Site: saxony
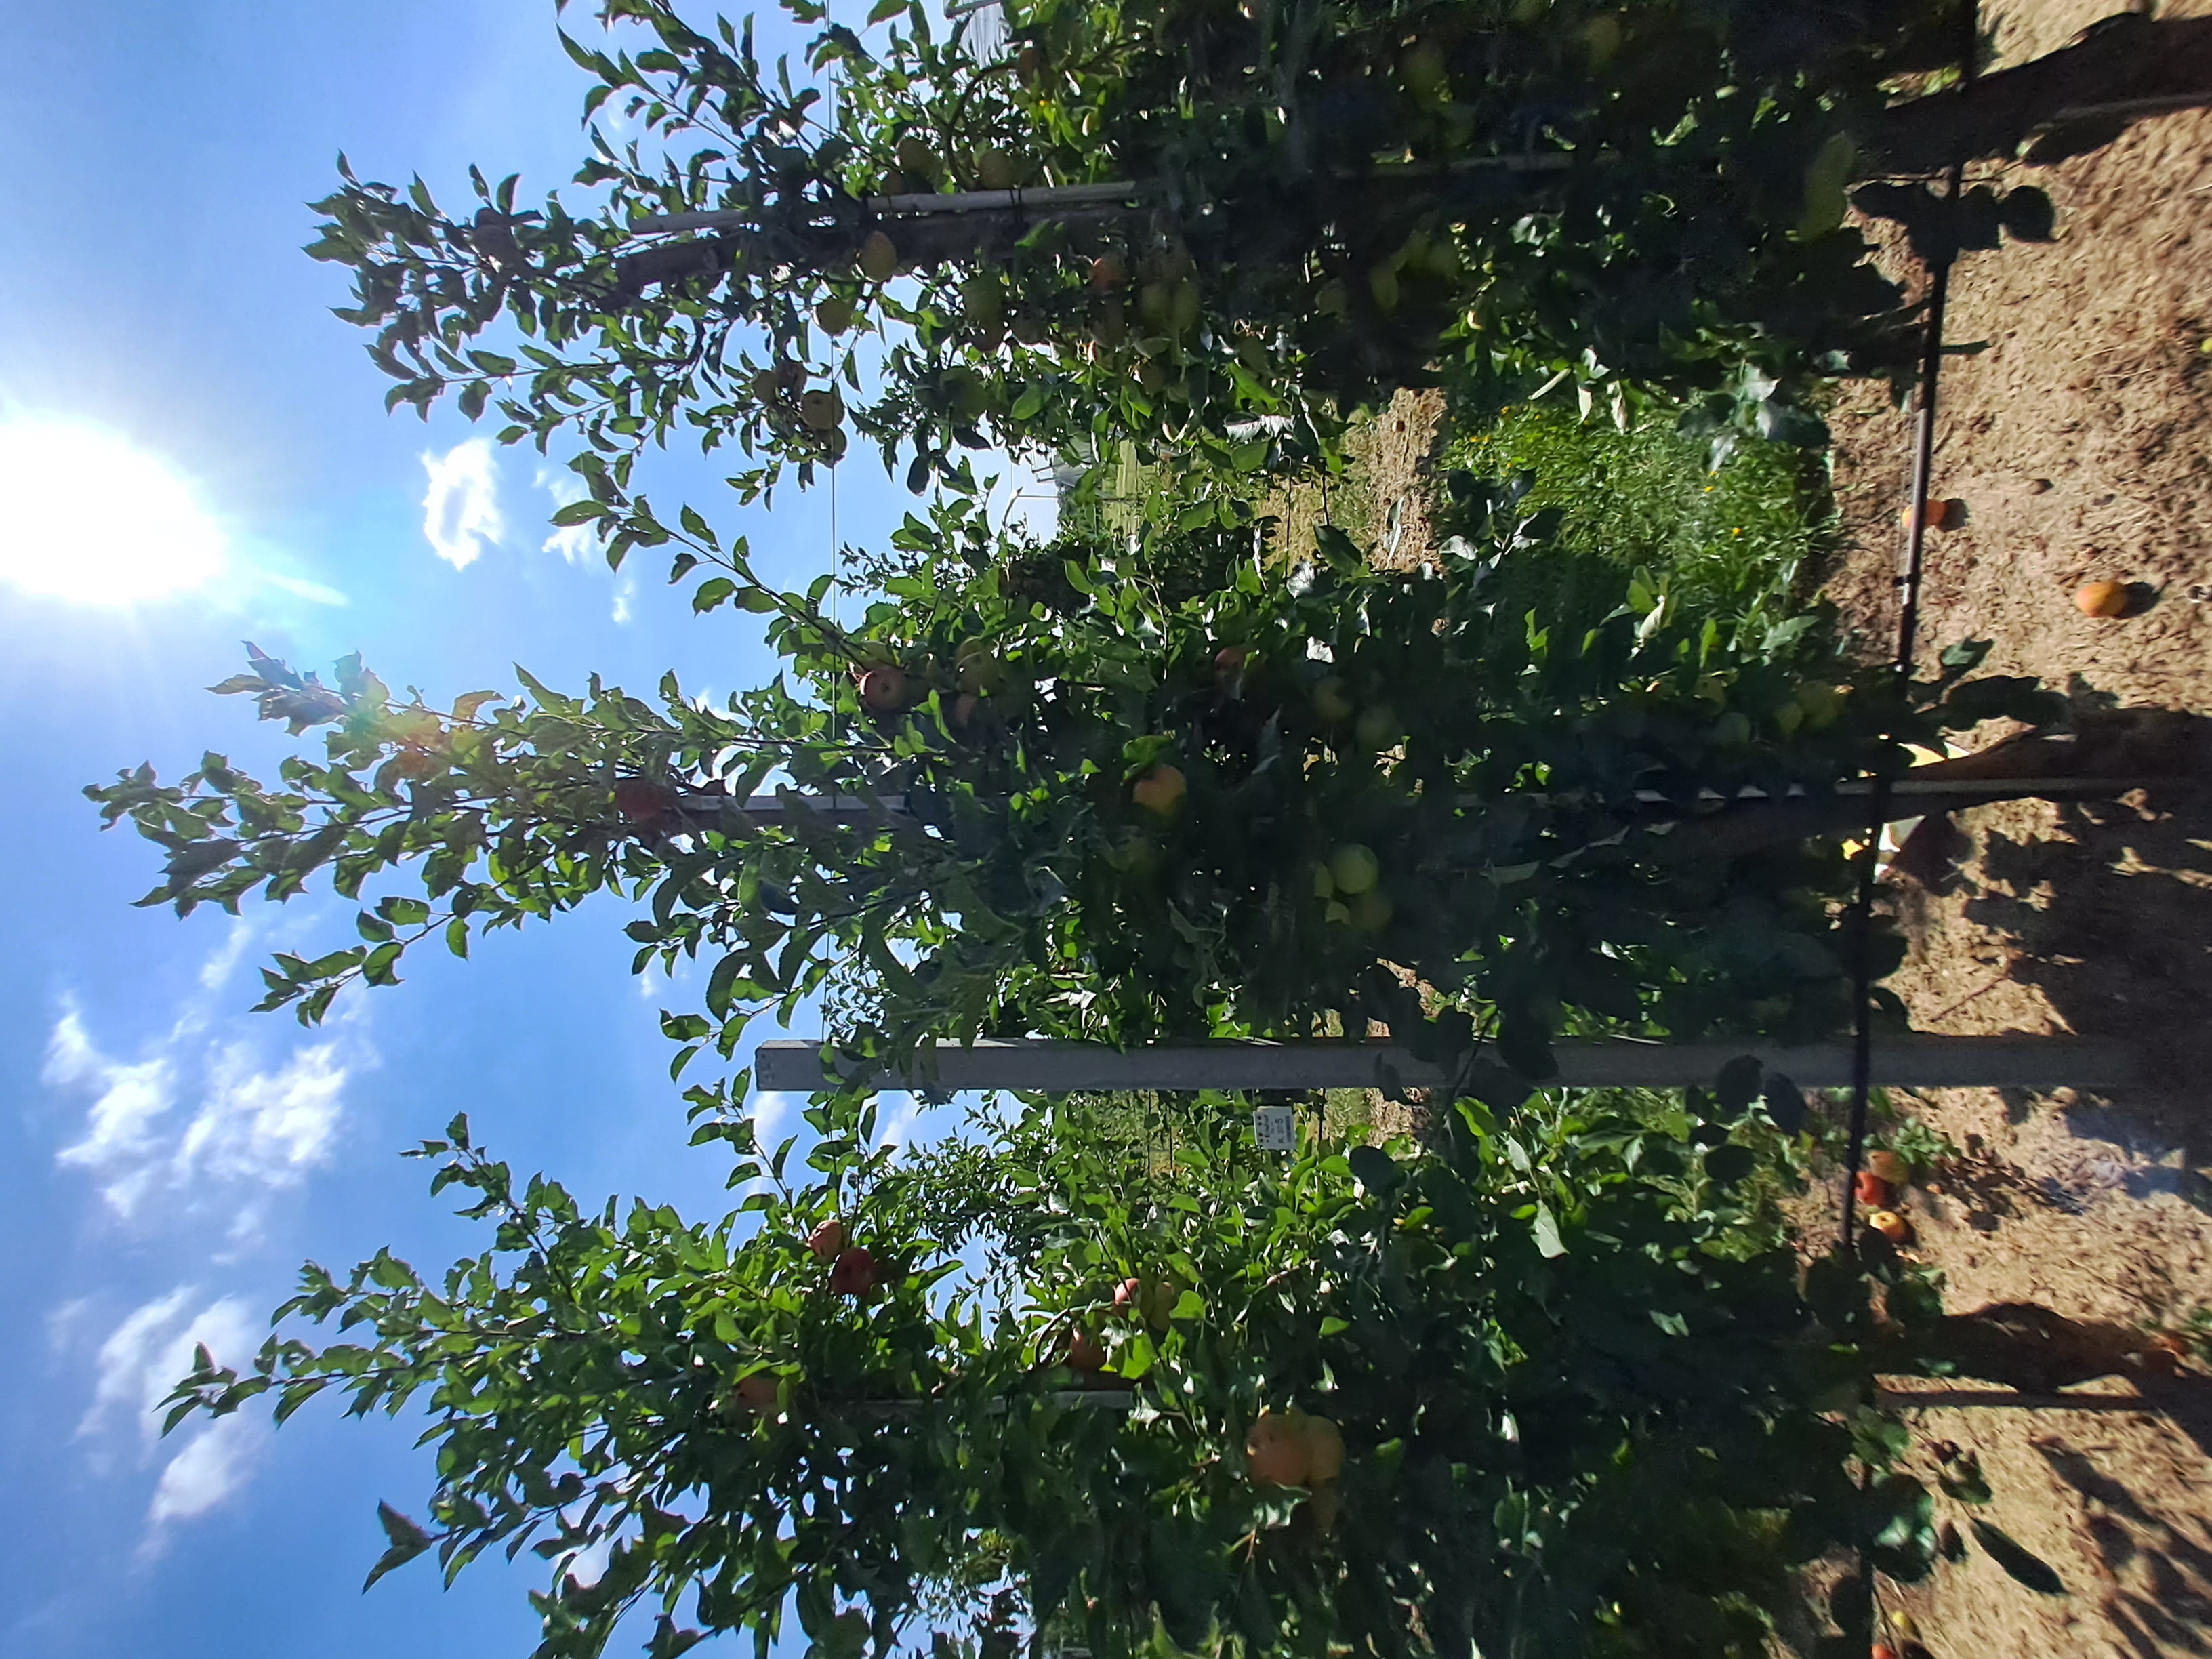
Growth stage (BBCH 81): Maturity of fruit and seed